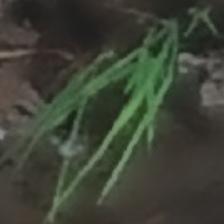
Label: single